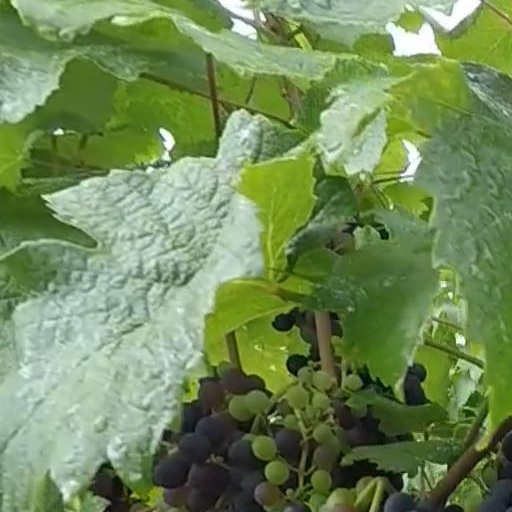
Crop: grape